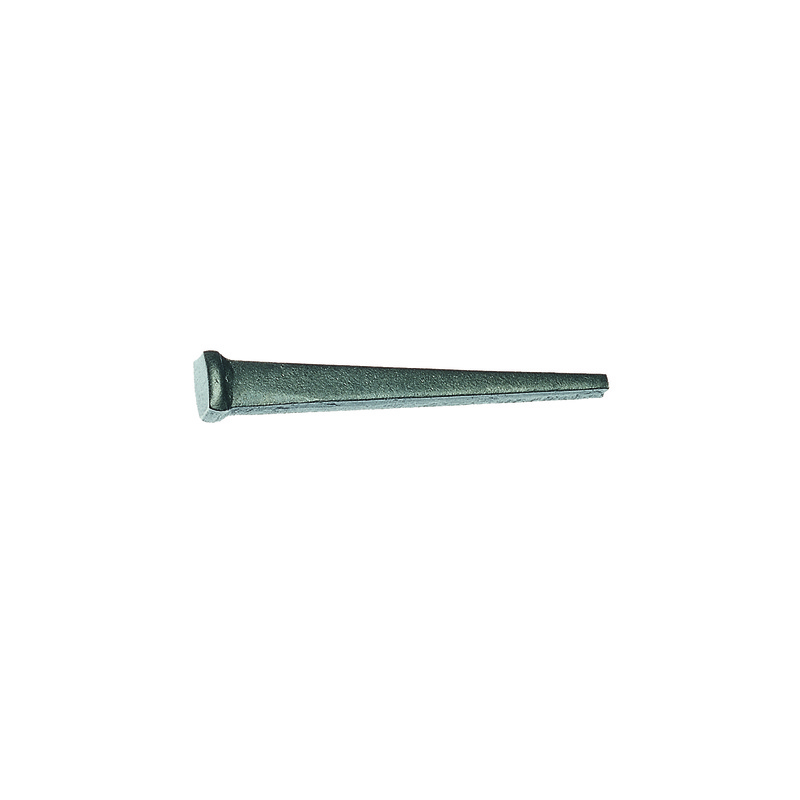
Grip-Rite 8D 2-1/2 in. Masonry Cut Bright Steel Nail Flat Head 5 lb
Brand: PRIMESOURCE BUILDING PRODUCTS INC
For the most comprehensive selection of nails and screws, look for Grip-Rite, the most popular brand of fasteners in America. No matter what the project or what size the job; Grip-Rite has the optimal fastening solution. There are many sizes and styles of nails available. As construction materials and techniques evolve, fastener design keeps pace with the changing technology. Fastener needs vary from project to project and the safety and life expectancy of the project can be extended or compromised based upon the fastener used. Fasteners have been designed to meet the special needs of projects such as roofing or drywall and in many cases are known by the application for which they are intended.
Category: Hardware > Hardware Accessories > Hardware Fasteners > Nails > Masonry Nails